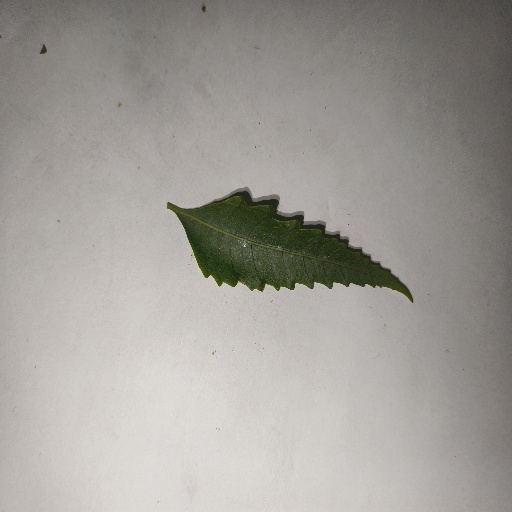
Species: Neem
Leaf condition: Healthy Leaf